Elevator

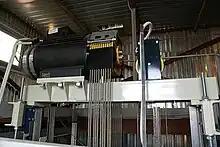
Elevator machine room

Henry Waterman of New York is credited with inventing the "standing rope control" for an elevator in 1850.